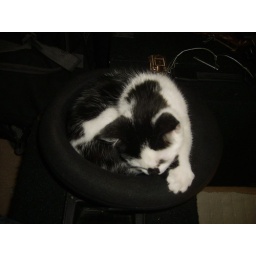
cat in a hat